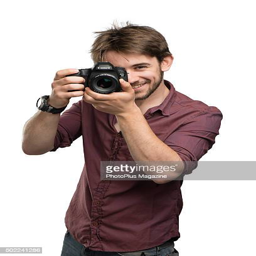
portrait of a photographer taking pictures with a digital slr taken